Firma Ruhe

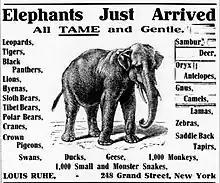
"Elephants just arrived" ("Billboard", 1907)

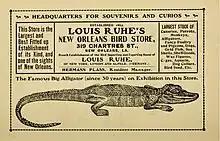
Louis Ruhe, New Orleans, 1902

Firma Ruhe or Louis Ruhe (German: Tierhandelsfirma L. Ruhe; "pet trade company of L. Ruhe") was a multinational, multigenerational family business dealing in wild animals for zoos and circuses. According to Bernard Ruhe of Long Island in 1927, the firm was founded by Louis Ruhe in Germany in 1780. According to another account, Ludwig Ruhe started the firm in 1830. It may have originally dealt in birds sold at local markets and carnivals.